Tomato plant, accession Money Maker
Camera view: bottom (45 deg); turntable rotation: 30 degrees
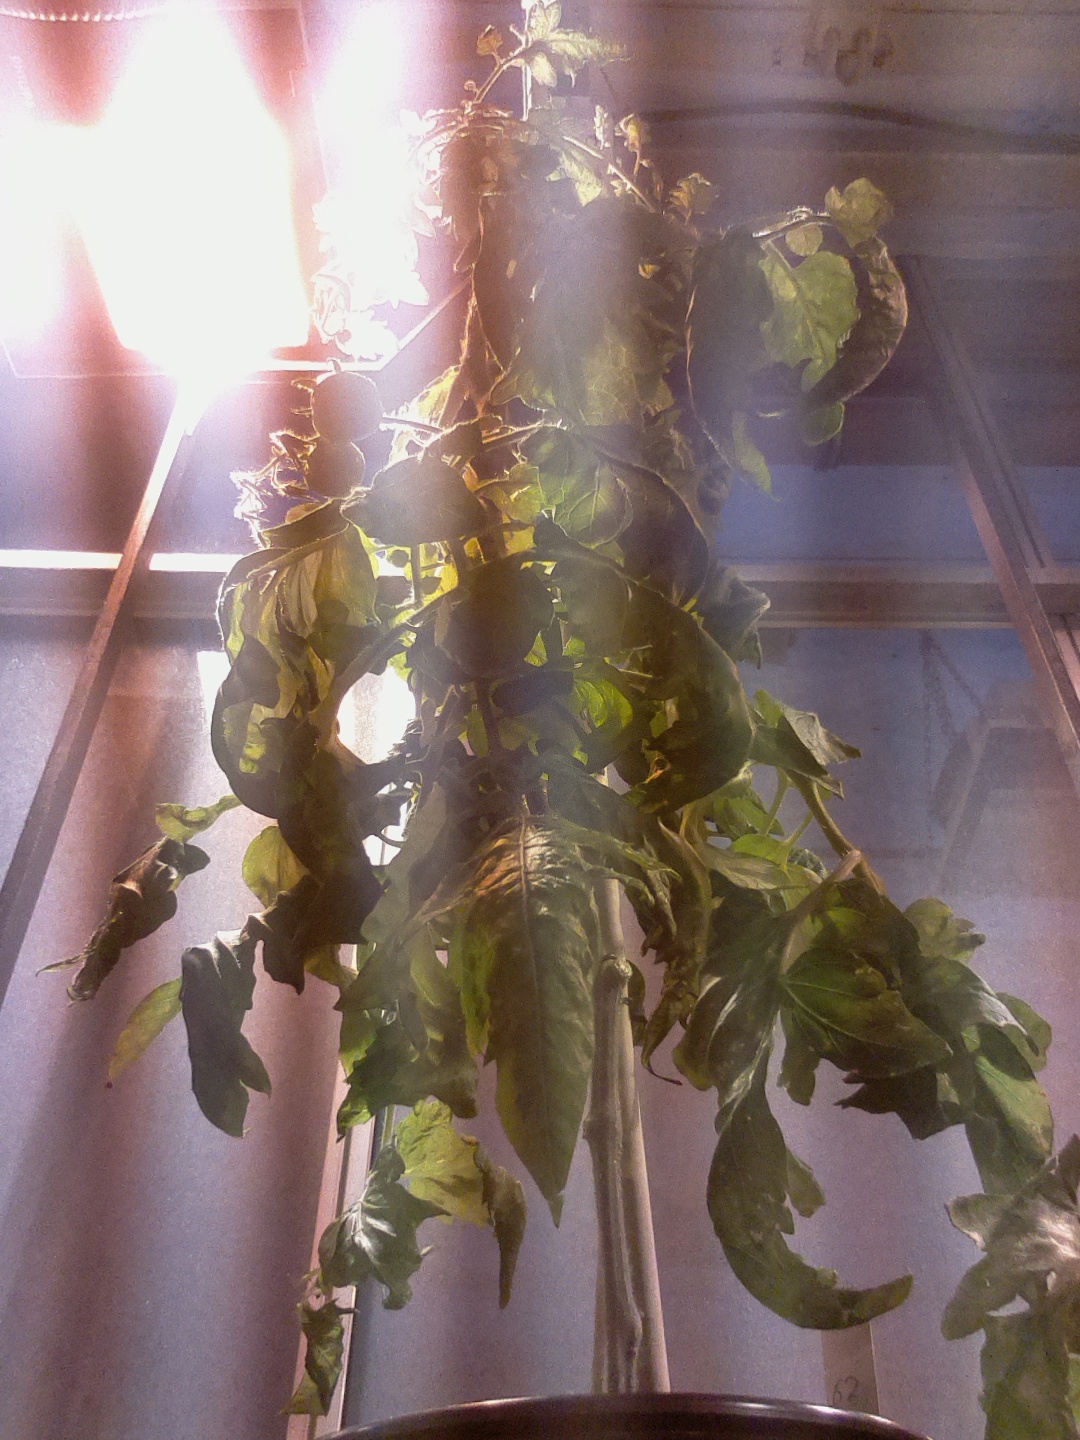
BBCH growth stage 75: 50%-60% of final fruit size